Hasekura Tsunenaga

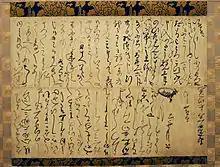
Letter of Hasekura to his son, written during his stay in the Philippines, Sendai City Museum

In April 1618, the "San Juan Bautista" arrived in the Philippines from Mexico, with Hasekura and Luis Sotelo on board. The ship was acquired by the Spanish government there, with the objective of building up defenses against incursions from Protestant powers. In Manila, the archbishop described the deal to the king of Spain in a missive dated 28 July 1619: